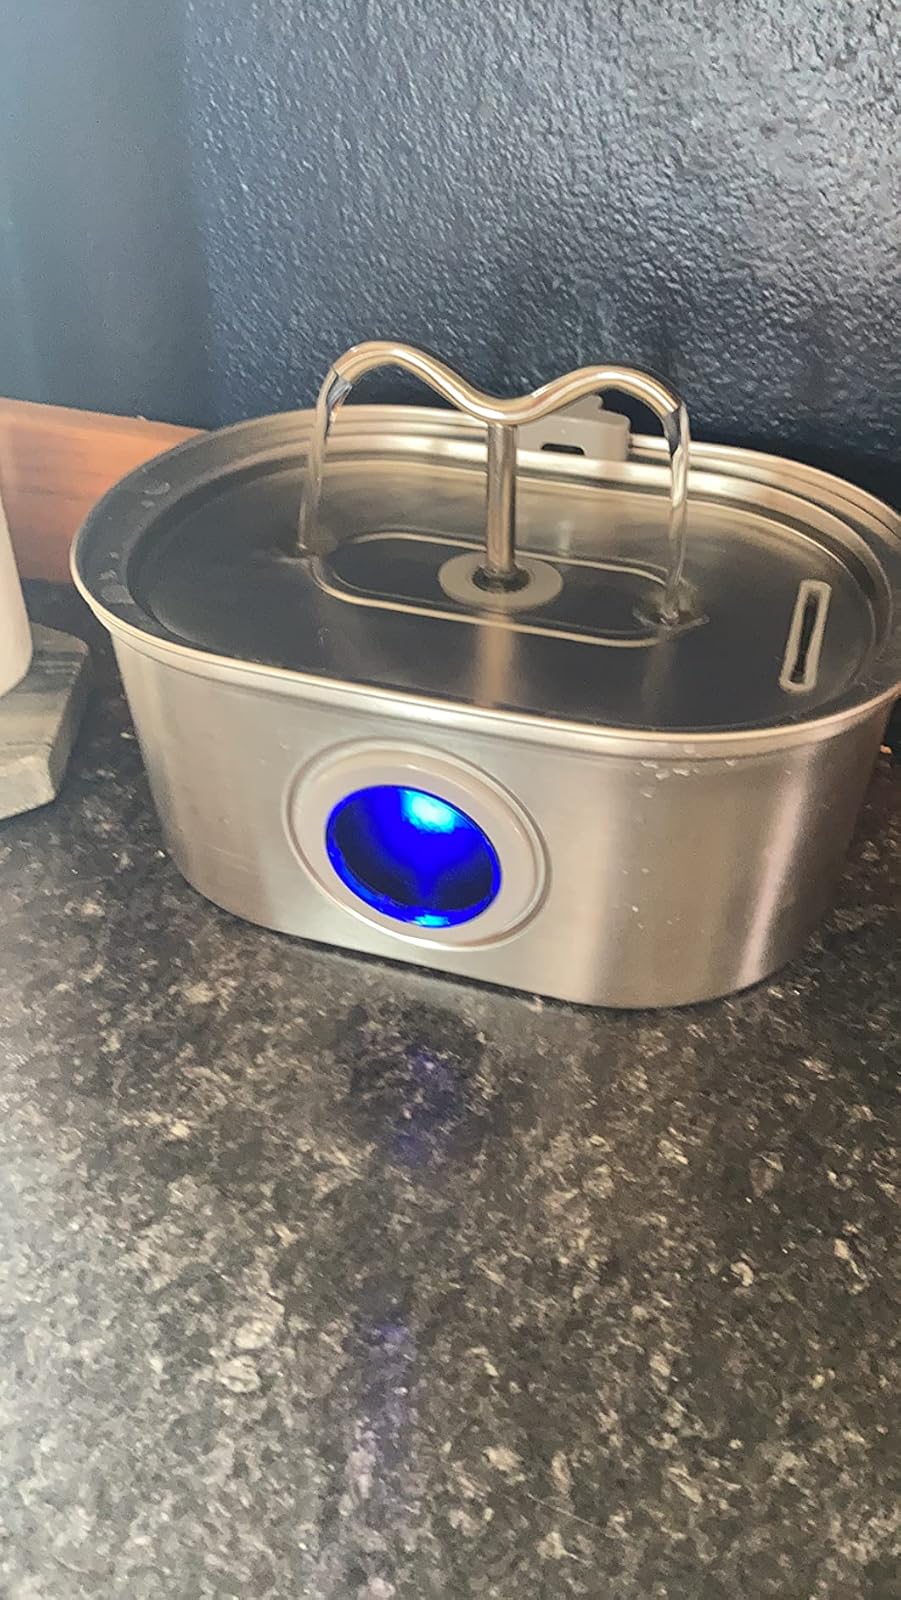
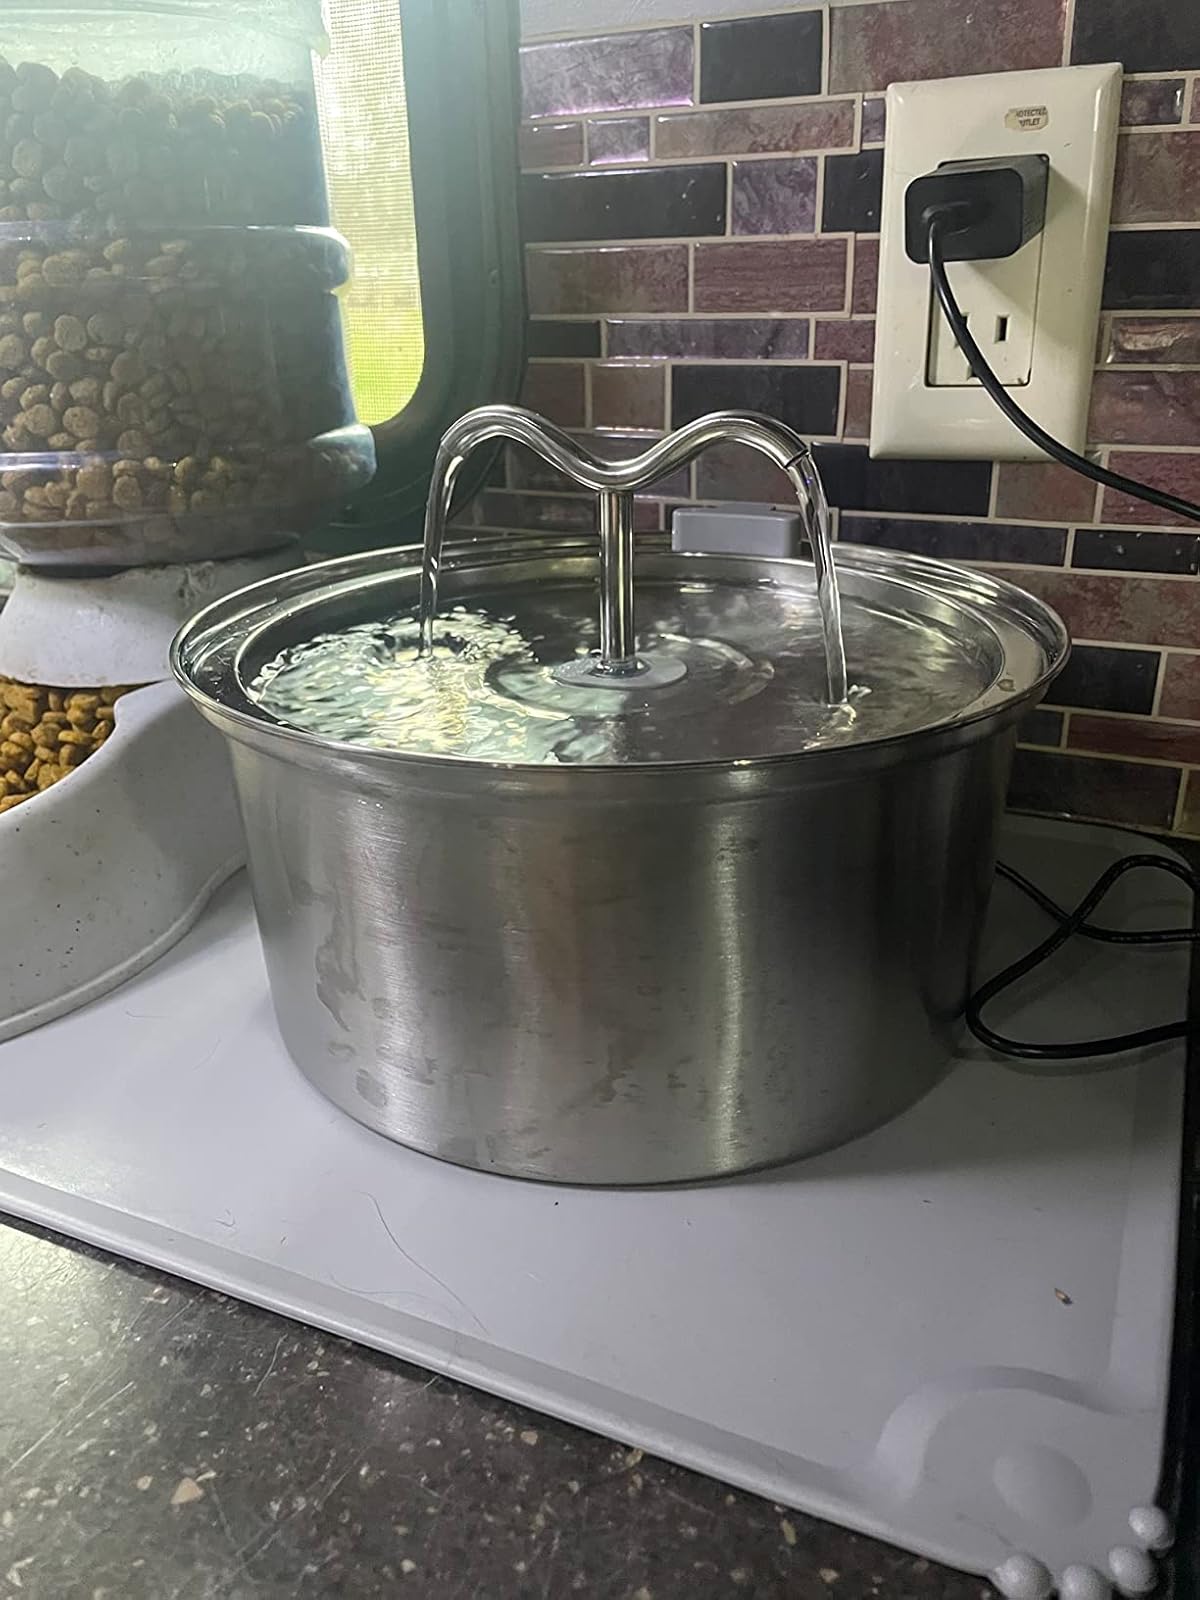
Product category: items_bowl
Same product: no